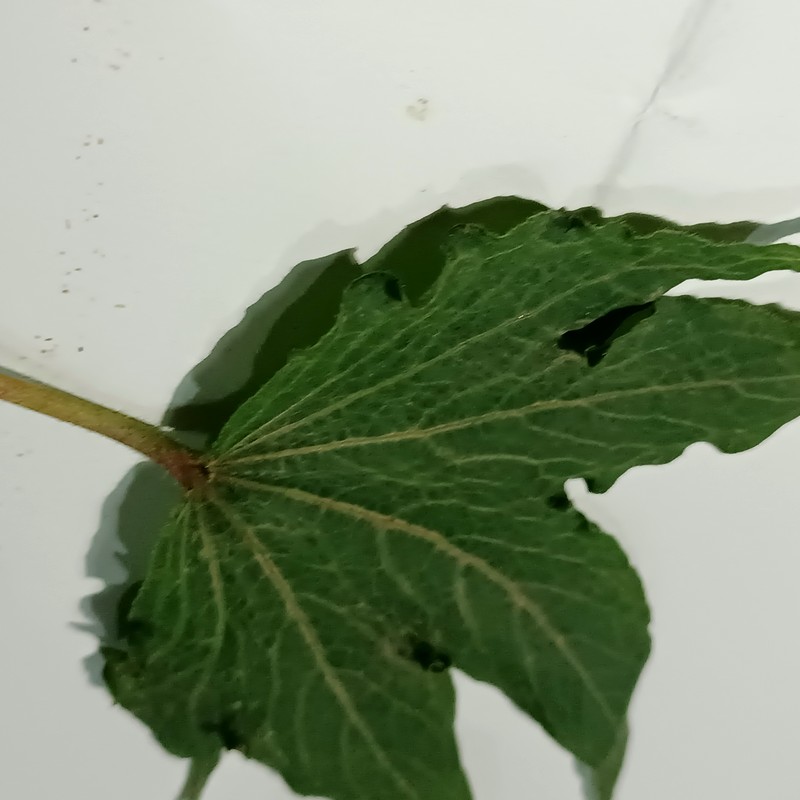
Label: Herbicide Growth Damage